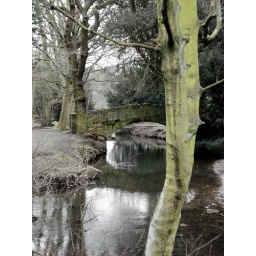
Old bridge over a river in Meanwood Park, Leeds.